William H. Sylvis

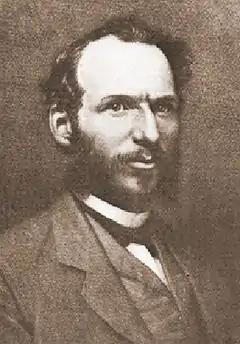
William Sylvis (1828-1869), American labor leader.

William H. Sylvis (1828–1869) was a pioneer American trade union leader who founded the Iron Molders' International Union. He also was a founder of the National Labor Union. It was one of the first American union federations attempting to unite workers of various crafts into a single national organization.